The Girl Bandits' Hoodoo

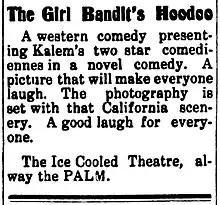
Newspaper item announcing the screening of the film (with punctuation error in title) at the "Ice Cooled" Palm Theatre in Missouri Valley, Iowa, July 11, 1912

A plot summary of the comedy is published in the June 29, 1912 issue of the trade publication "The Moving Picture World". That summary was copied verbatim from a storyline furnished earlier by Kalem in its promotions of the one-reeler, most notably in the June 15, 1912 issue of the "Kalem Kalendar":